Formidable-class battleship

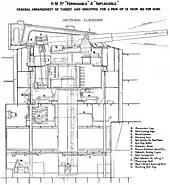
Right elevation of 12 inch gun turret & ammunition hoists

"Formidable" and her sisters had four 40-calibre Mk IX guns mounted in twin-gun turrets fore and aft; these guns were mounted in circular barbettes that allowed all-around loading or elevation. Shell allowance was 80 rounds per gun. The "Formidable" class were the first to carry these guns, which featured several improvements over the earlier Mk VIII guns used in older battleships, including a stronger barrel design and higher muzzle velocity. "Formidable" and "Implacable" had BVI type mountings for their guns, while "Irresistible" received newer BVII mounts, the primary difference between the two types being the arrangement of the shell hoists and other equipment. Both types of mountings had a range of elevation from -5 degrees to of 13.5 degrees. The BVI mounts required the guns to return to 4.5 degrees to be loaded, while the BVII mounts allowed for loading at any angle. The guns had a muzzle velocity of , and they were capable of penetrating 12 inches of Krupp armour at a range of . At their maximum elevation, the guns had a range of . The guns had a rate of fire of one shot every eighty seconds.